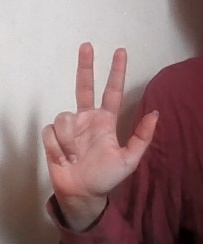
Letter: al